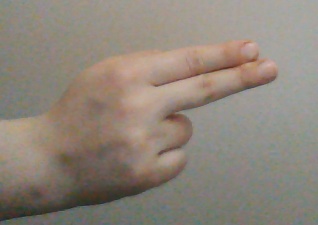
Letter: ain